Spicer Adventist University

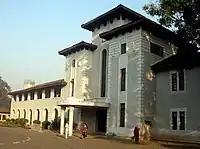
Spicer Adventist University Administration Building

Founded as the South India Training School in Coimbatore, India, Spicer Memorial College began its journey with a modest start.